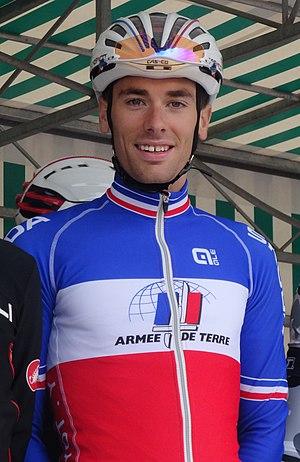
Reportage photographique réalisé le dimanche 17 août à l'occasion du départ et de l'arrivée du Grand Prix de Bavay 2014 à Bavay, Nord, Nord-Pas-de-Calais, France.
Yann Guyot est un coureur cycliste français né le 26 février 1986 à Vannes, membre du Véloce Vannetais.